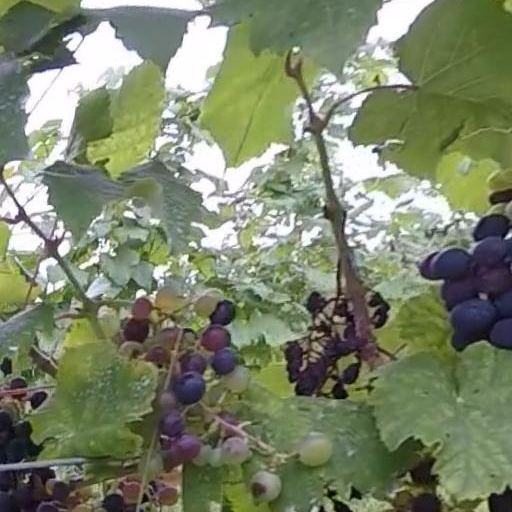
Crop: grape